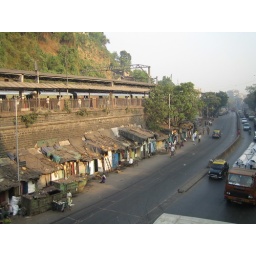
Living next to the street and train in Bombay